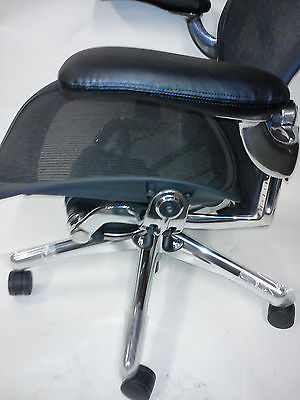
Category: chair